Ebba the Movie

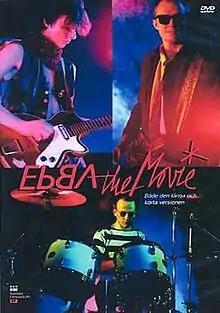
Swedish DVD-cover

Ebba the Movie is a documentary film of Swedish punk band Ebba Grön from 1982, by director and writer Johan Donner.